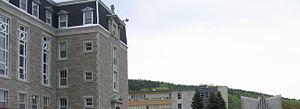
Collège Bourget
Rigaud est une ville située au nord-ouest du Suroît au Québec. Elle fait partie de la municipalité régionale de comté de Vaudreuil-Soulanges à l'extrémité ouest de la région administrative de la Montérégie. Rigaud se trouve à environ 70 km à l'ouest de Montréal et 130 km à l'est d'Ottawa, à la frontière entre le Québec et l'Ontario. Sis dans la plaine du Saint-Laurent en rive droite de la rivière des Outaouais à la hauteur du lac des Deux Montagnes et en aval des rapides du Long-Sault, son territoire contrasté avec des zones humides en bordure du lac, la plaine fertile au centre et à l'ouest, et la montagne de Rigaud, rocailleuse et impropre aux cultures au sud et à l'est, en détermine l'histoire, l'économie et l'occupation humaine.
Le Collège Bourget est un établissement d'enseignement privé situé à Rigaud en Montérégie au Québec. L'établissement dispense l'enseignement aux niveaux préscolaire, primaire et secondaire. Le bâtiment est situé sur la montagne de Rigaud en face de la rivière Rigaud.